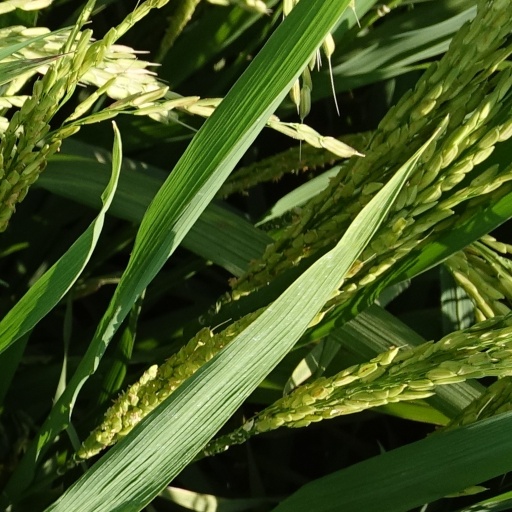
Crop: rice